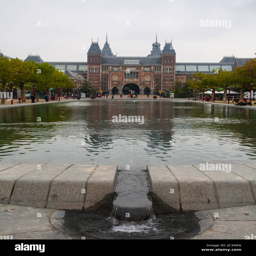
main facade from the park vertical view